Cornelis Hendrik Boudewijn Boot

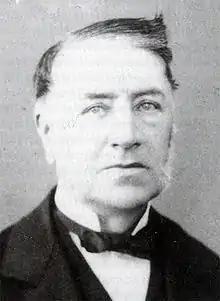
Mr. C.H.B. Boot

Cornelis Hendrik Boudewijn Boot (15 September 1813 – 5 November 1892) was a Dutch politician. He was mayor of Amsterdam between 1855 and 1858. He then served as Minister of Justice from 1858 until 1860. Boot served on the Council of State from 1860 until 1888.